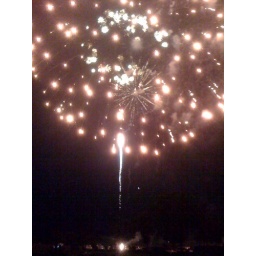
A flower of fire appears in the sky over Milwaukee. 4th of JulyCelebration - 2008.